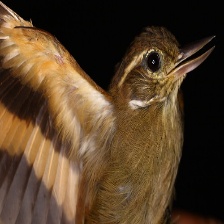
Species: GREAT XENOPS
Scientific name: MEGAXENOPS PARNAGUAE